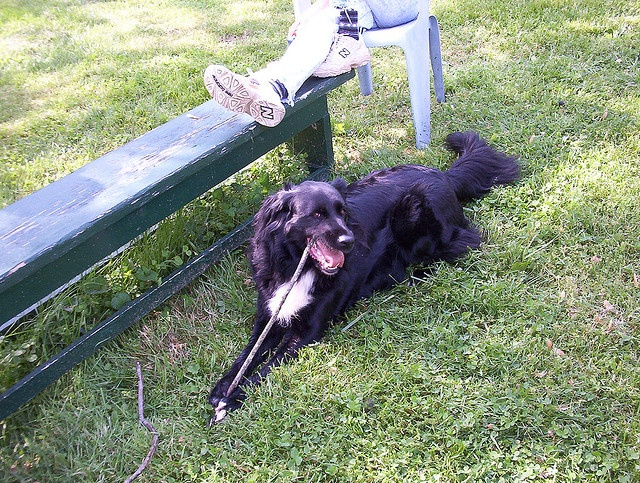
A black dog laying in front of the bench cheering a stick.
A dog chewing on a stick next to a bench.
A dog is on the grass with a large stick.
A dog sits by its owner chewing a stick.
The black dog lays with stick in mouth next to a bench in the grass.